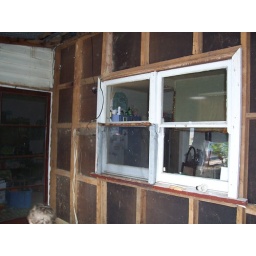
Looking in thru kitchen window